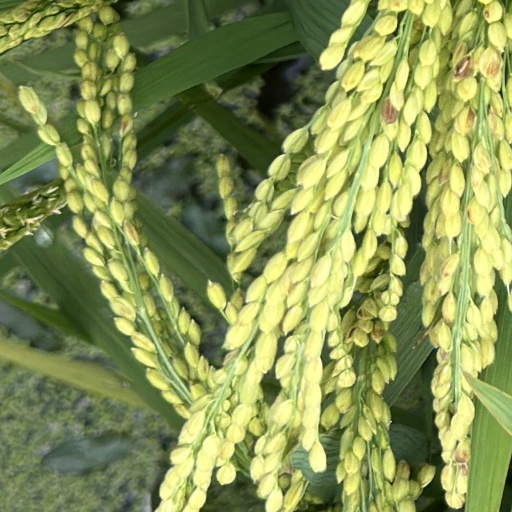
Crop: rice